Aruna Miller

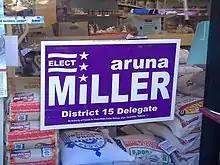
Aruna Miller campaign sign, 2010

After state delegate Craig L. Rice announced that he would run for the Montgomery County Council in 2010, activists in the Montgomery County Democratic Party called Miller to ask her to run. She initially declined to run, but changed her mind after talking with her husband. Miller won the election to represent District 15 in the Maryland House of Delegates, but assumed office a month early due to Rice's resignation to take office on the Montgomery County Council. Miller received support from fellow members of the Montgomery County Democratic Central Committee, who voted to recommend that Governor Martin O'Malley appoint her to finish the last month of Rice's term. Miller was the first Indian American woman to be elected to the Maryland Legislature.